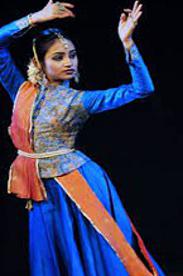
Dance form: kathak